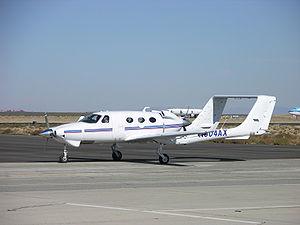
La configuration push-pull de moteurs d'avion à hélices se caractérise par une paire de moteurs à hélice situés sur le même axe. Le moteur avant est équipé de l'hélice tractive qui équipe la plupart des avions, tandis que le moteur arrière est équipé d'une hélice propulsive. Cette configuration est parfois appelée moteurs en tandem
L'Adam A500 est un bimoteur push-pull destiné à remplacer de nombreux avions bimoteurs d'affaire et de grand tourisme. Il présente de nombreux aspects très innovants.
Un avion bipoutre est un avion dont les gouvernes de queue ne sont pas installées sur le fuselage, mais rattachées aux ailes par un double longeron.